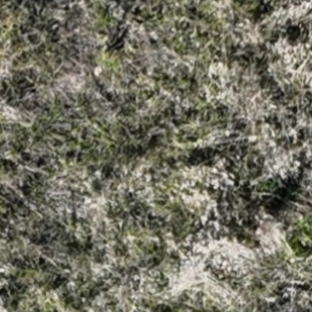
Month: october